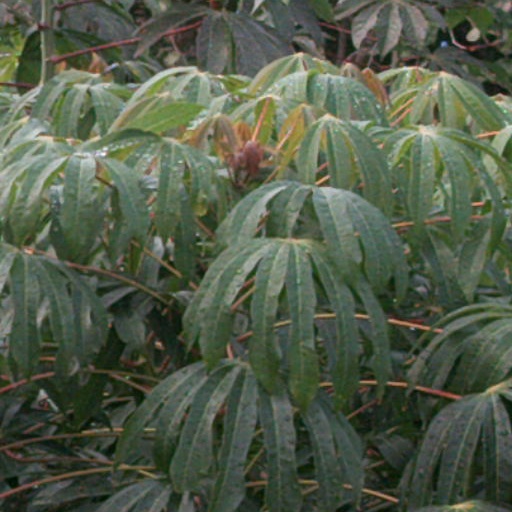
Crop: cassava